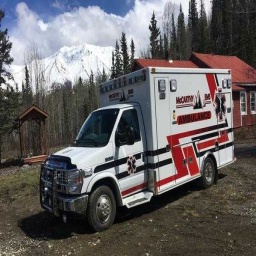
Label: ambulance